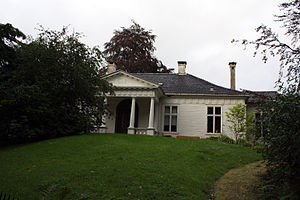
Ja, vi elsker dette landet / Historie
Wernersholm
Ja, vi elsker dette landet er en norsk patriotisk sang, der blev skrevet af Bjørnstjerne Bjørnson mellem 1859 og 1866. Melodien blev komponeret af hans fætter Rikard Nordraak. Fra midten af 1860'erne til begyndelsen af det 20. århundrede overtog sangen gradvist pladsen som den anerkendte norske nationalsang. Sangen blev først officielt vedtaget som nationalsang i 2019; tidligere er flere andre sange blevet anset for nationalsange i Norge og i det meste af 1800-tallet var der andre mere populære sange, først og fremmest Norges Skaal og Sønner av Norge.